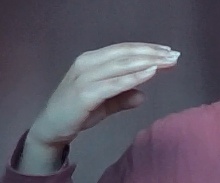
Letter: jeem